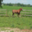
Label: horse